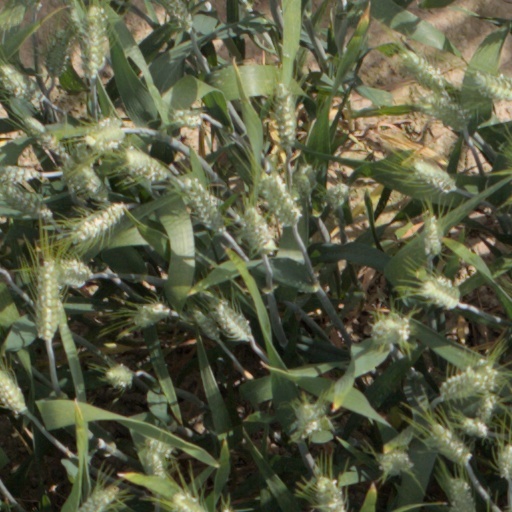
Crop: wheat